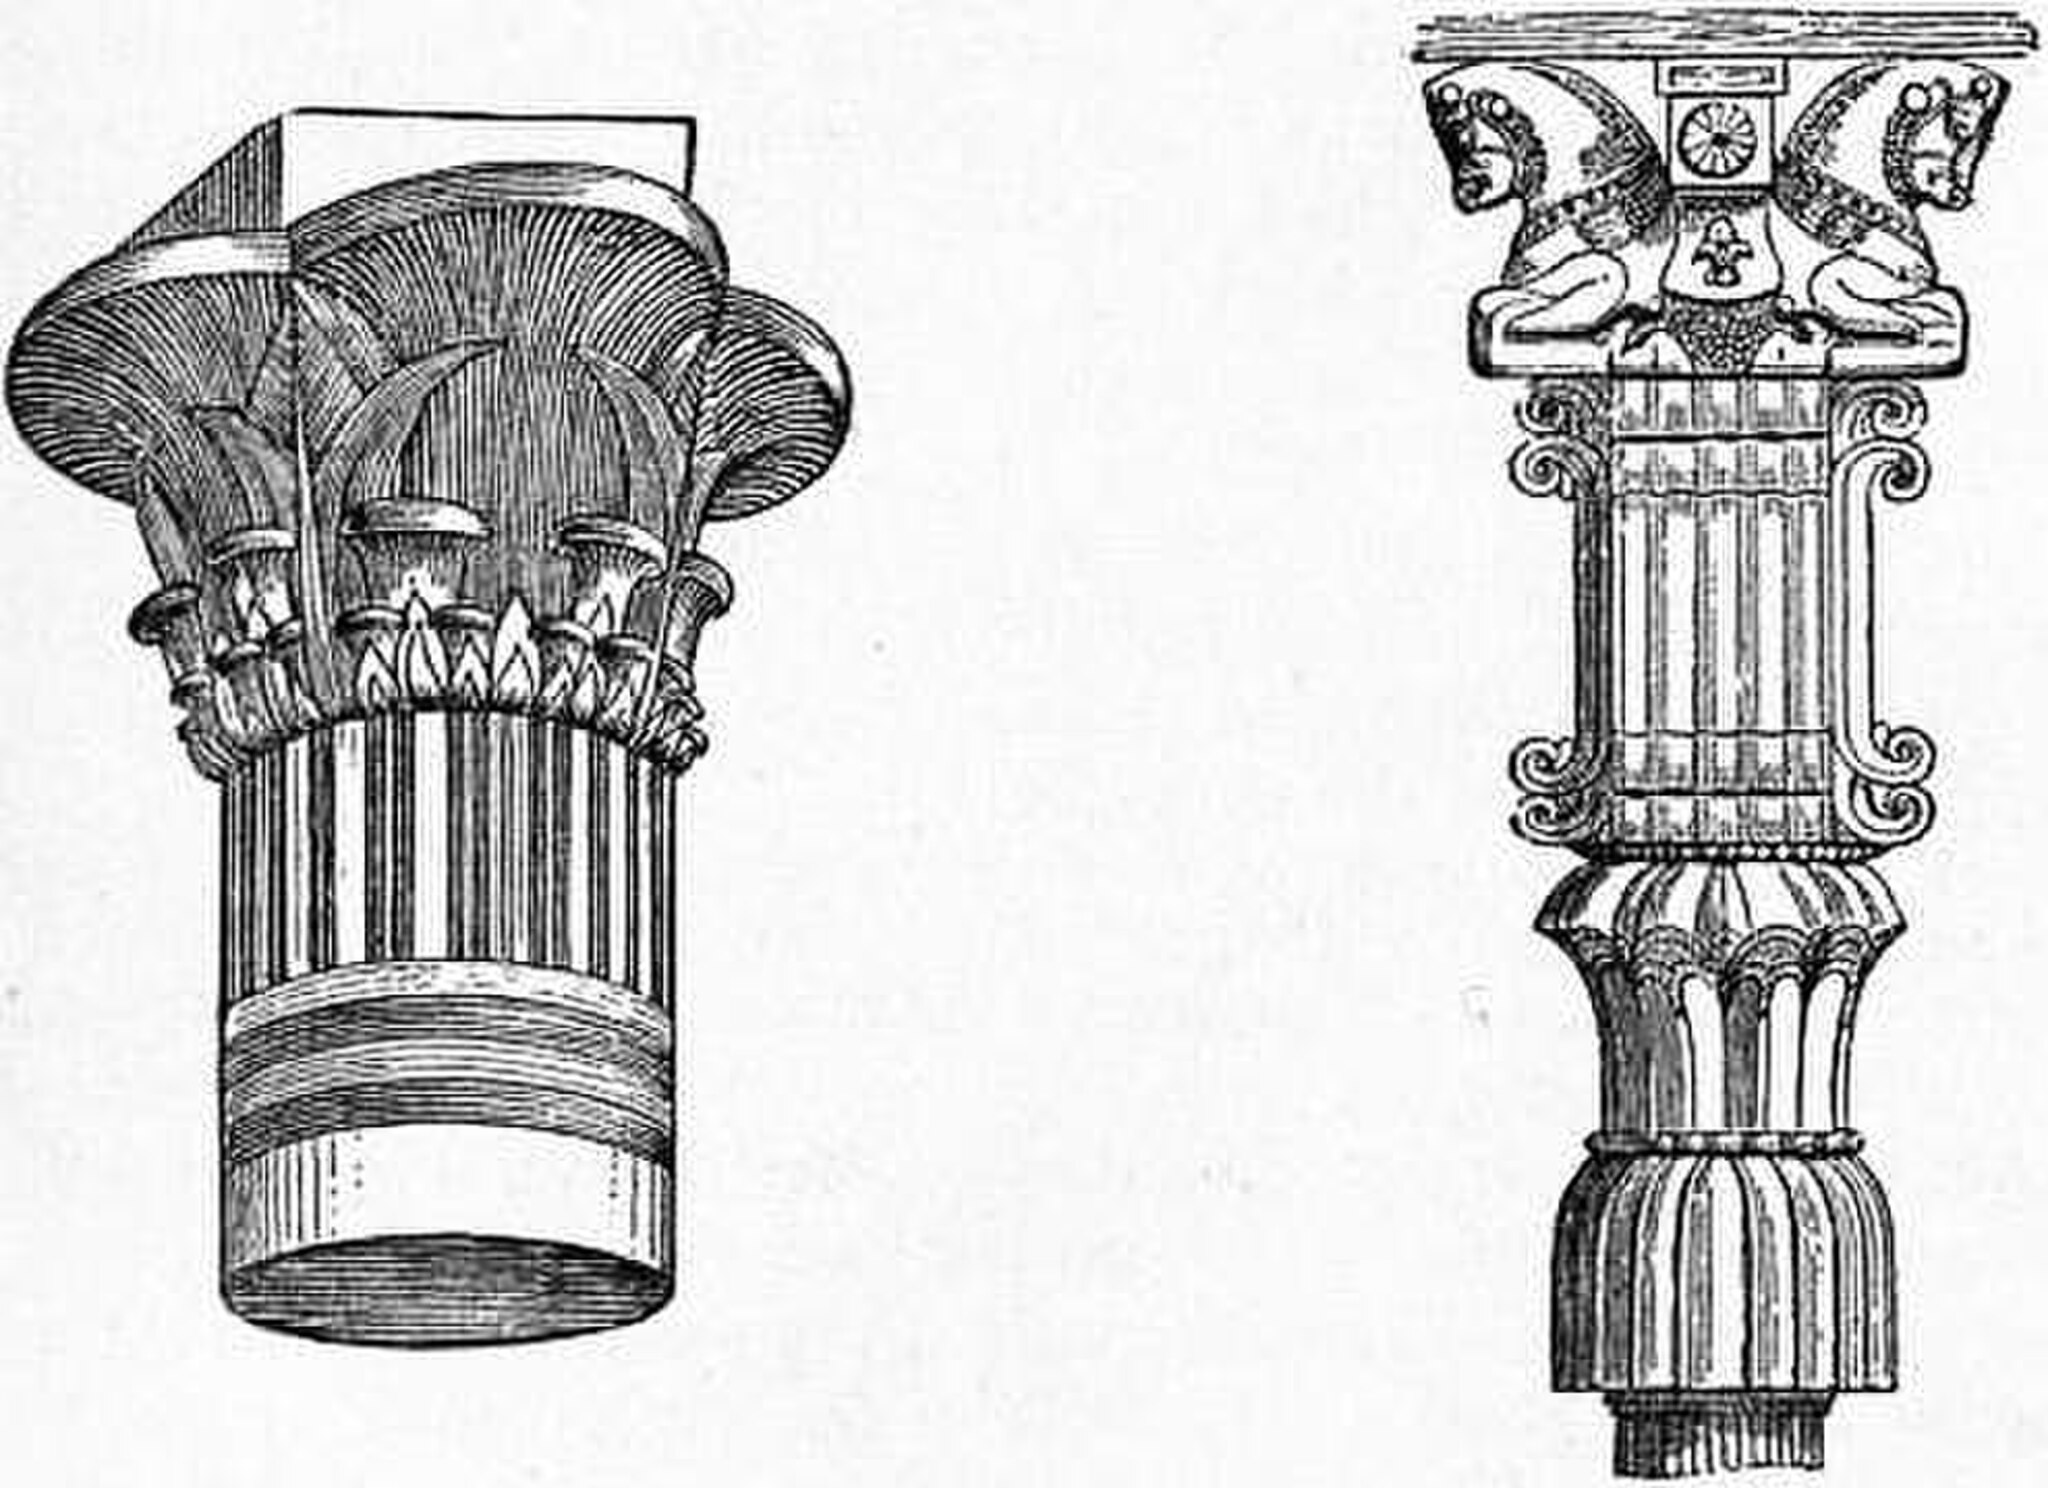
Title: EB1911 Capital Fig. 4 Persian Capital from Persepolis
Description: EB1911 Capital Fig. 4 Persian Capital from Persepolis
Date: 1911-01-01
Categories: 1911 Encyclopædia Britannica, PD-old-70-expired, CC-PD-Mark, Drawings of Persepolis, Capitals (architecture) in Persepolis, Illustrations of ancient Egyptian art in 1911, Persepolis in the 1910s, PD-old missing SDC copyright status, Drawings of capitals (architecture)